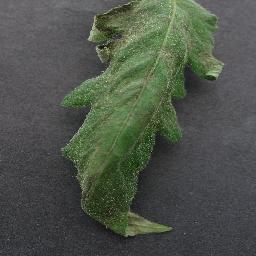
Label: Tomato___Late_blight